Helen Roberts

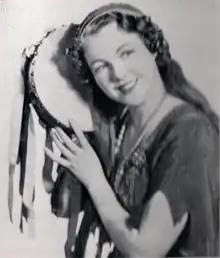
Roberts as Elsie Maynard

Helen Florence Roberts (15 July 1912 – 12 December 2010), later known as Betty Roberts and by her married name, Betty Walker, was an English singer and actress, best known for her performances in soprano roles of the Savoy Operas with the D'Oyly Carte Opera Company.